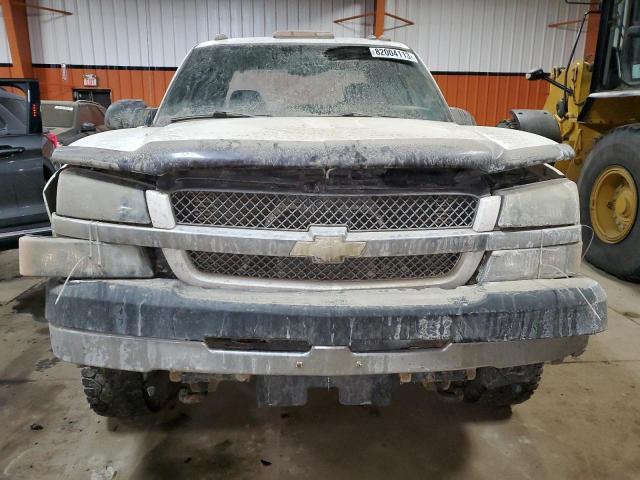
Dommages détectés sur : pare-choc avant, capot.
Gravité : mineur